Schlossberg (Graz)

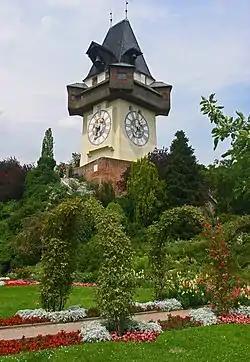
The "Uhrturm" and park

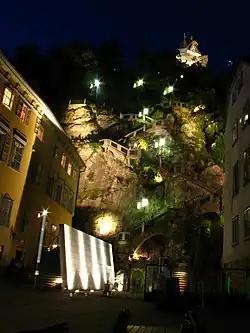
Schlossbergplatz by night, with staircase up to castle

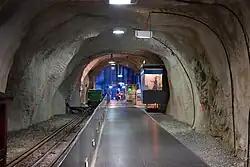
Tunnel under Schlossberg looking towards the Schlossberg lift

The Schlossberg is a tree-clad hill and the site of a fortress in the centre of the city of Graz, Austria. The hill, at above sea level, is now a public park and affords extensive views of the city. It is the site of several entertainment venues, cafés, and restaurants, and is managed by Holding Graz, the city-owned utility company.